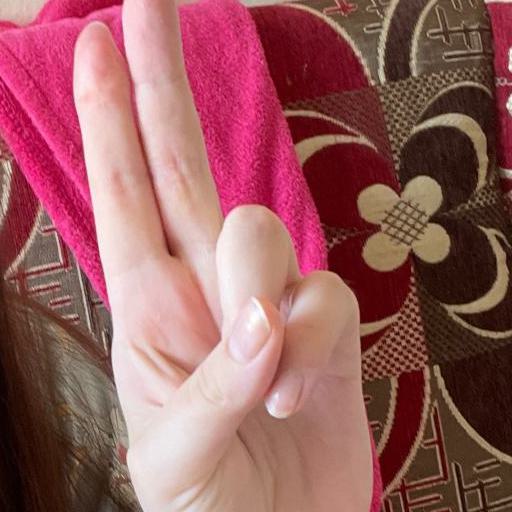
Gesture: two_up